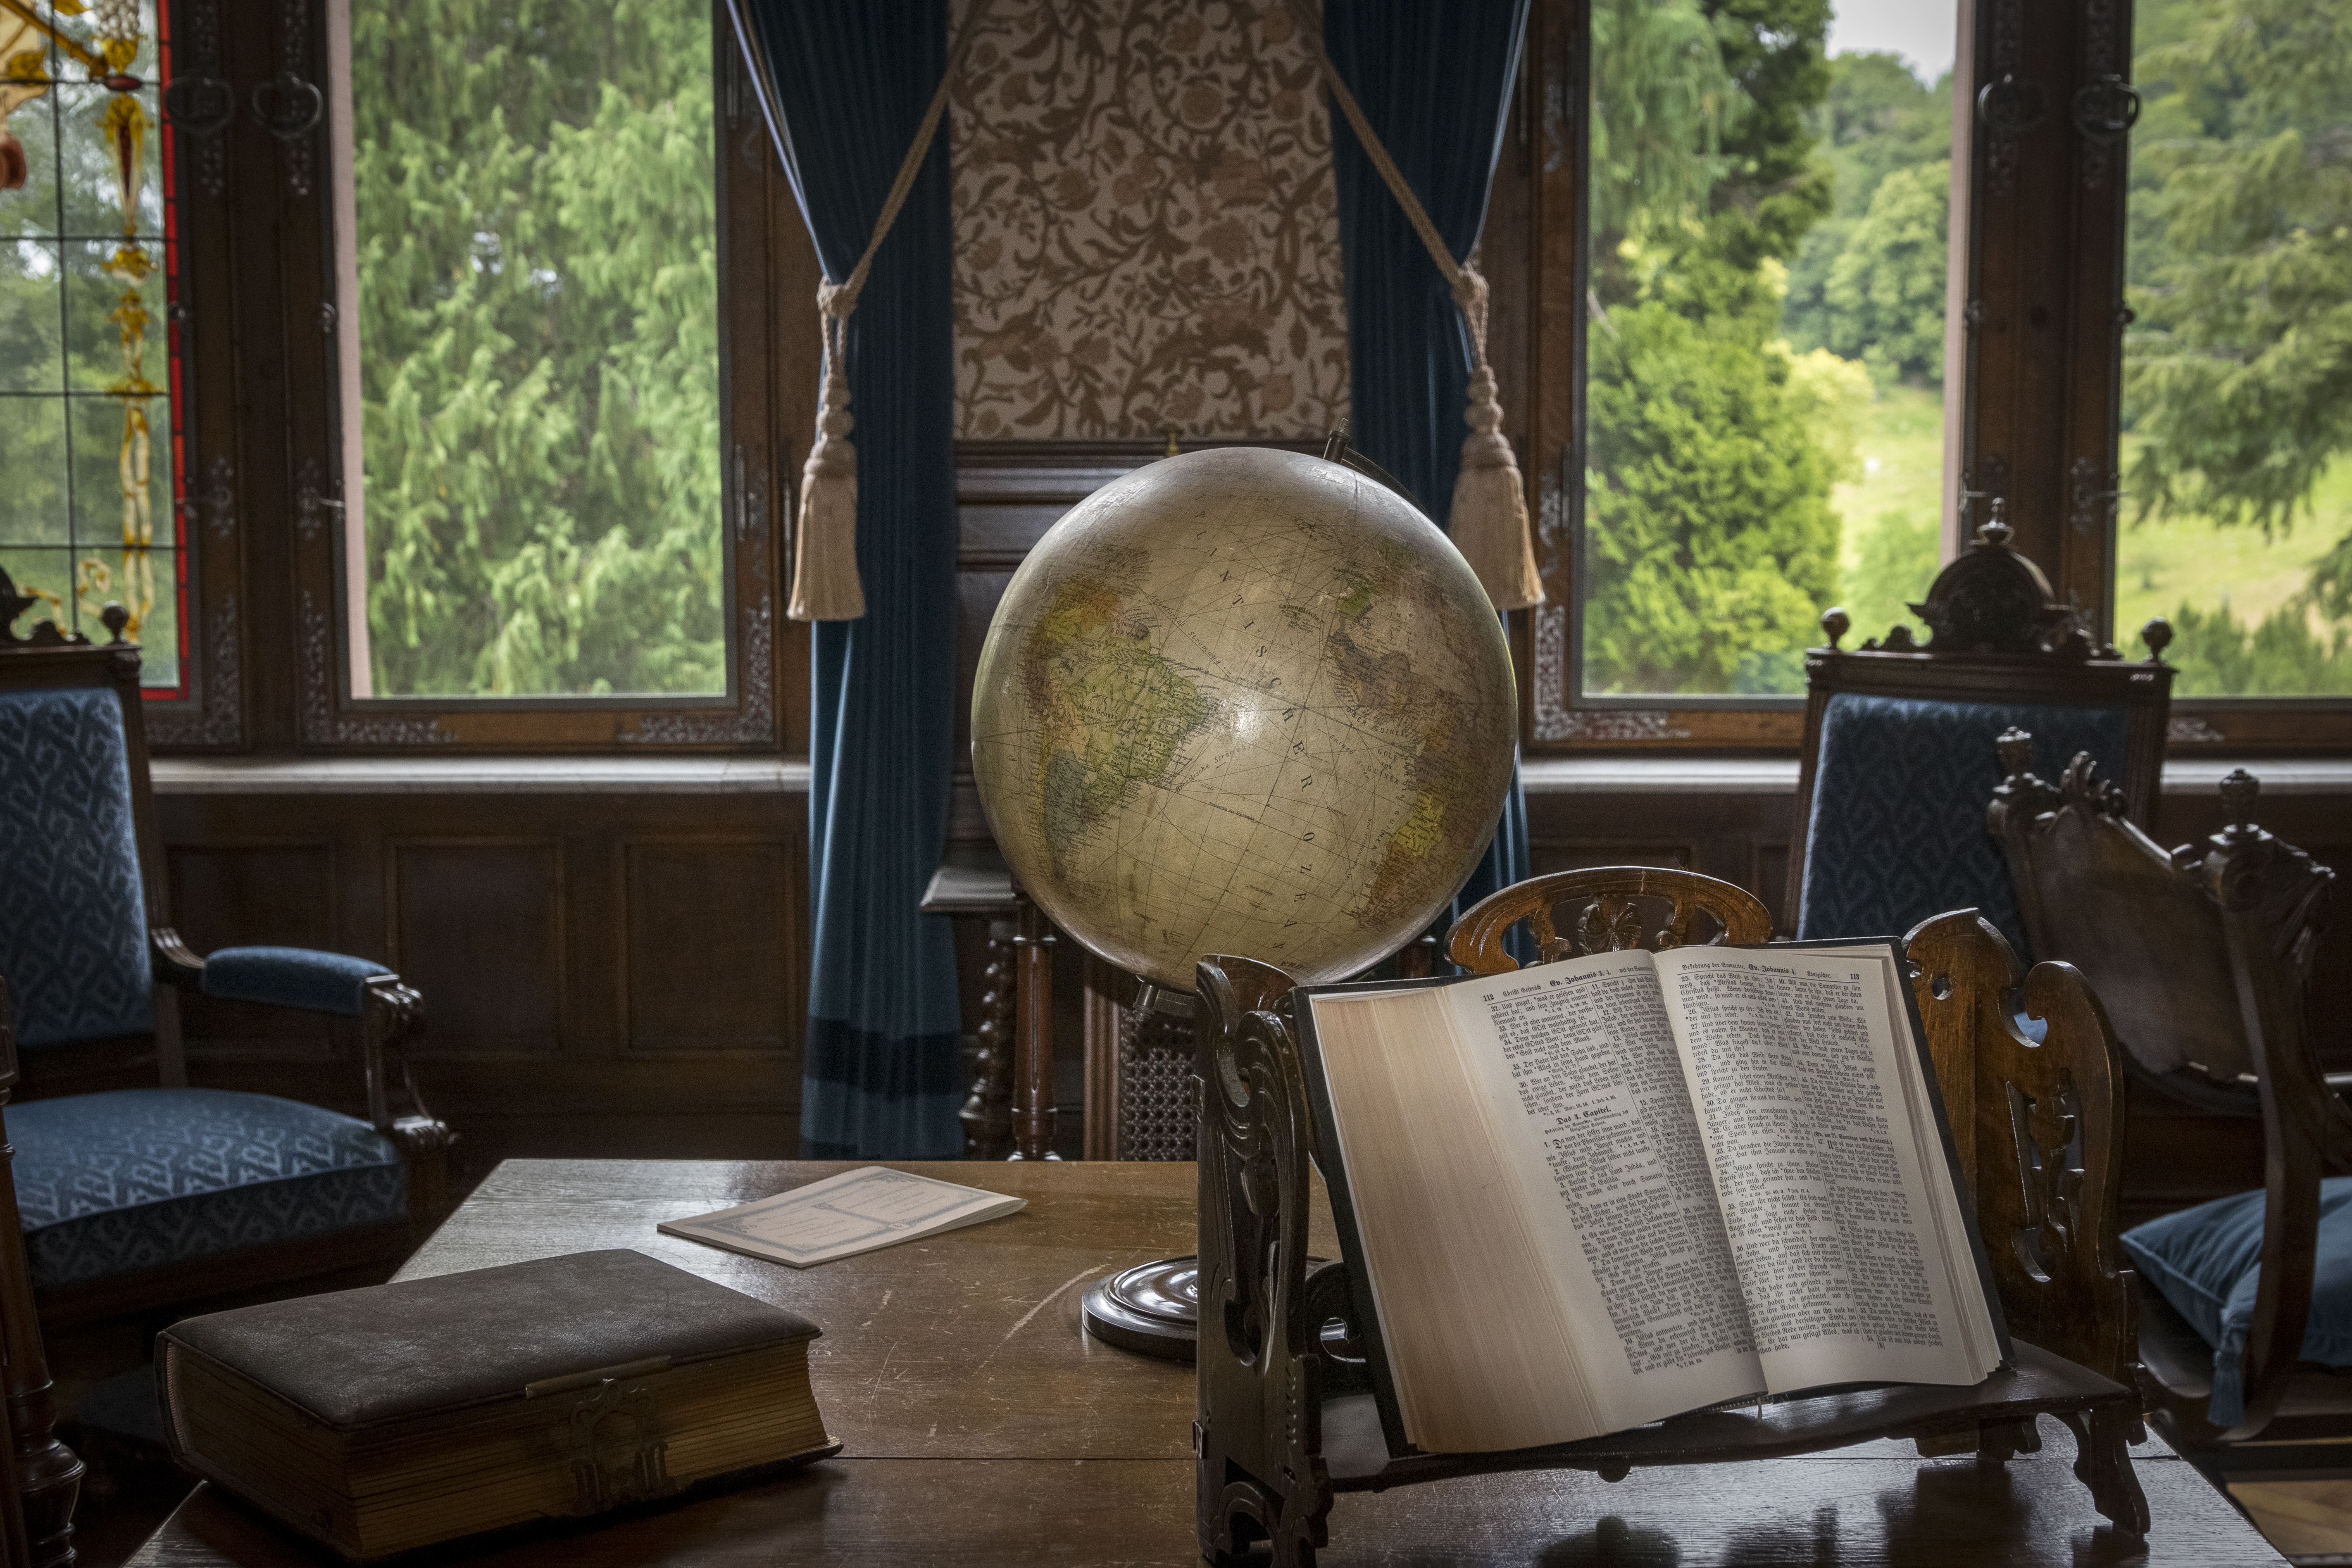
book, globe, room, furniture, interior design, gong, house